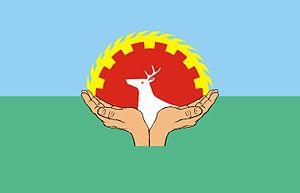
Venado Tuerto est une ville d'Argentine dans la province de Santa Fe et dans le Département de General López de la dite province. Elle se trouve à 161 km de Rosario et à 375 km de Buenos Aires.